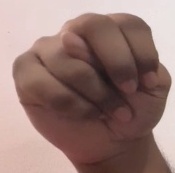
ASL sign: N